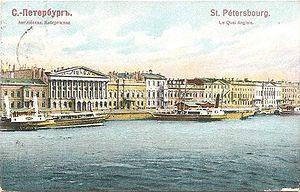
Saint-Pétersbourg. Neva.
Le quai des Anglais, nommé parfois quai anglais, est un quai de la ville de Saint-Pétersbourg.